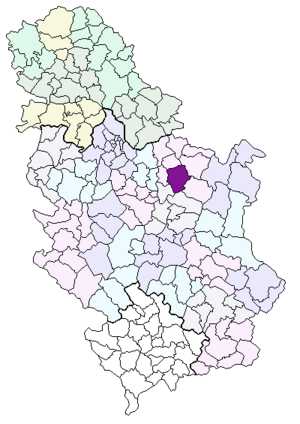
Petrovac na Mlavi est une ville et une municipalité de Serbie situées dans le district de Braničevo. Au recensement de 2011, la ville comptait 7 229 habitants et la municipalité dont elle est le centre 30 325.